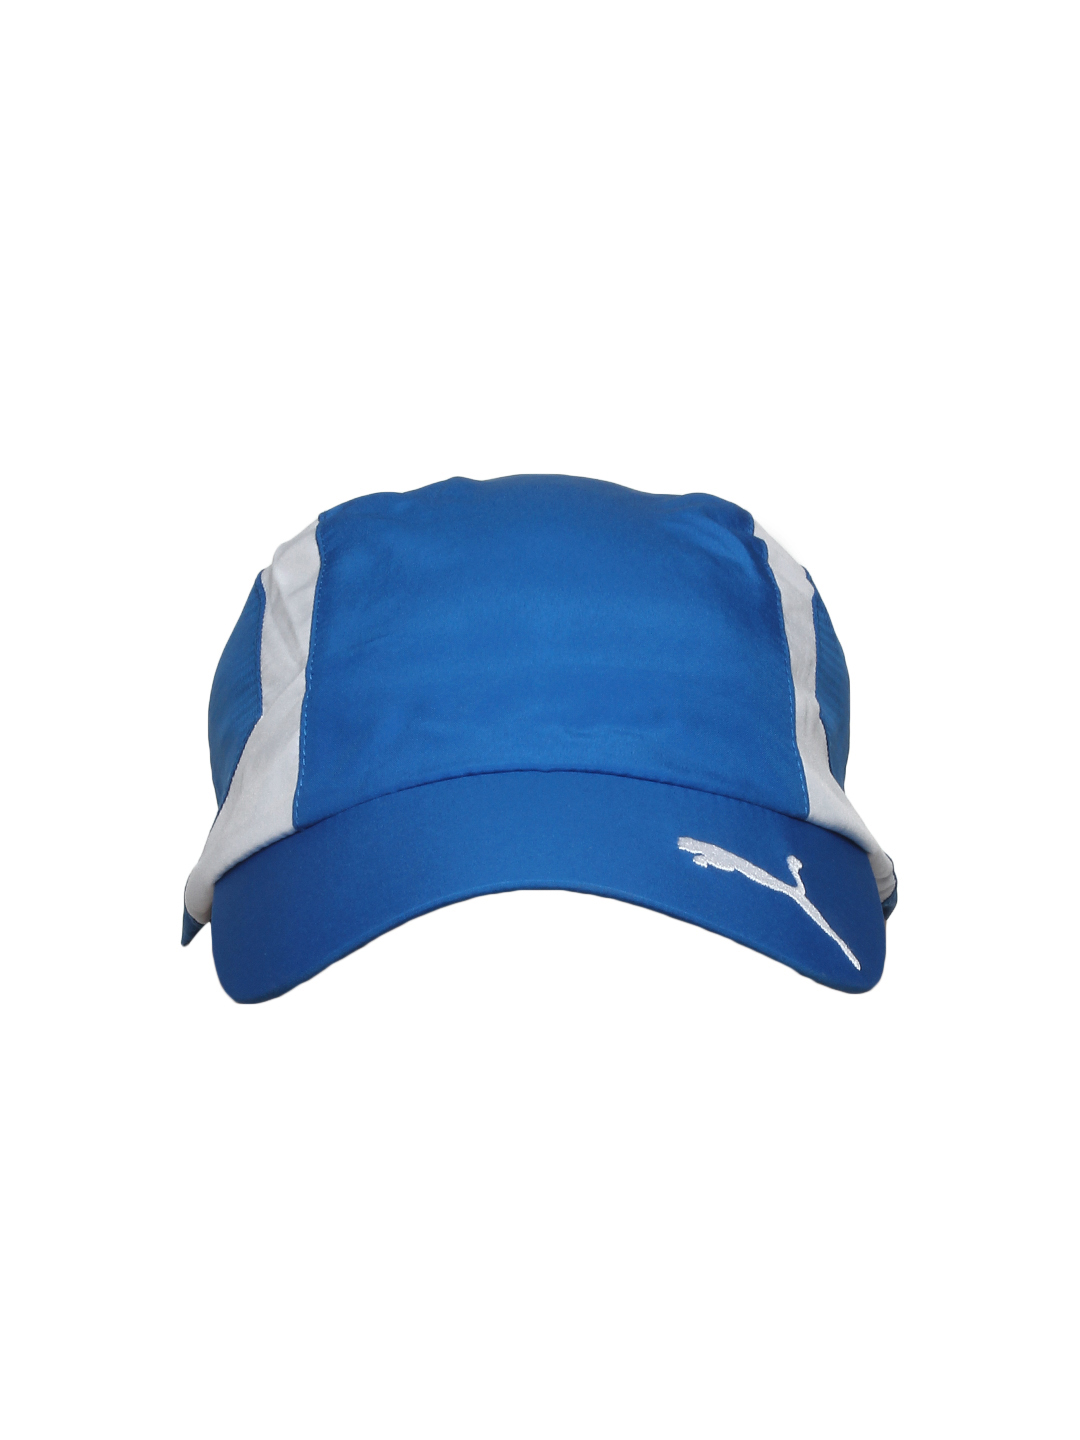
Puma Men Blue Cap
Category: Accessories / Headwear / Caps
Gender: Men
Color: Blue
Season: Summer 2012
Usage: Casual